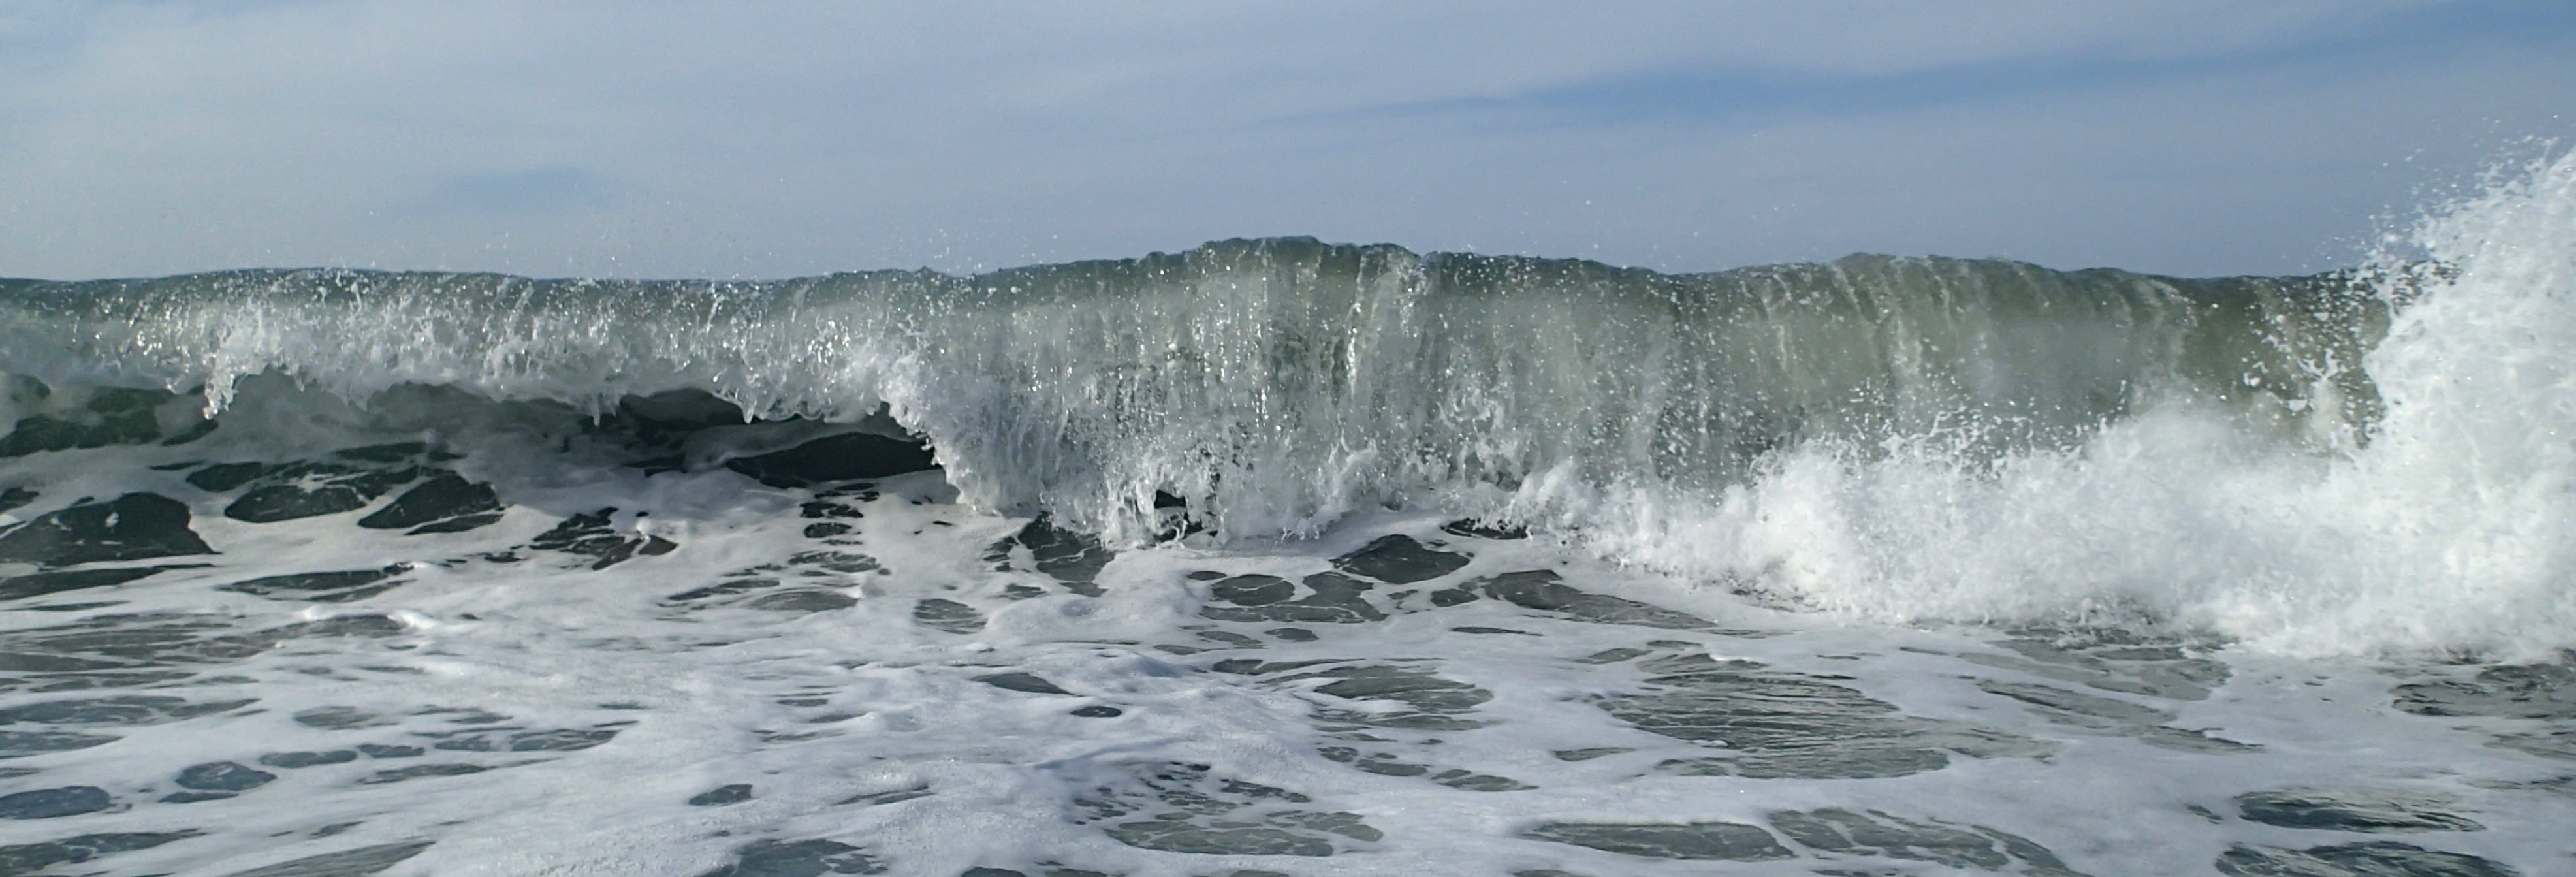
coast, wave, rapid, body of water, geological phenomenon, wind wave